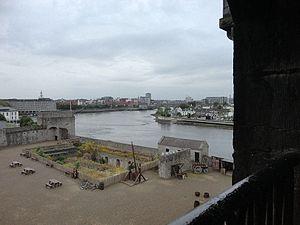
Château du Roi Jean, Limerick, juin 2012, vue depuis la tour
Le château du Roi Jean est un château-fort édifié sur King’s Island, une île située sur le fleuve Shannon dans le quartier médiéval de la ville de Limerick, au sud ouest de l’Irlande.